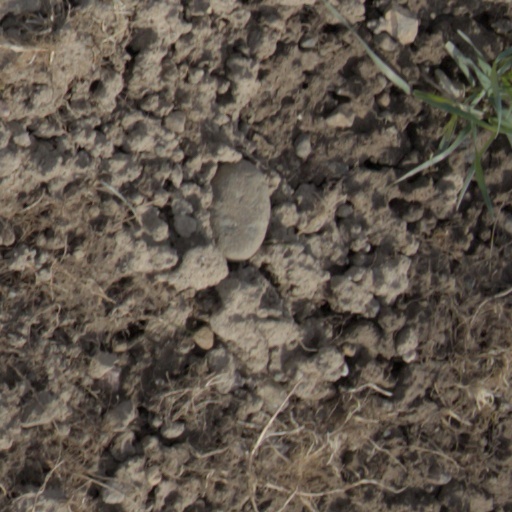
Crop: wheat